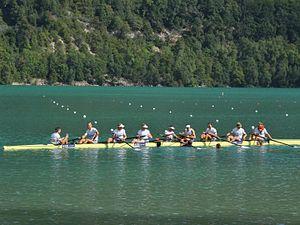
Vue d'athlètes médaillés d'or britanniques se voyant offrir des raffraichissements sur l'eau, à la toute fin des championnats du monde d'aviron 2015 sur le lac d'Aiguebelette en Savoie.
Les Championnats du monde d'aviron 2015, 45ᵉ édition des championnats, se déroulent du 30 août au 6 septembre 2015 sur le lac d'Aiguebelette, en France. Ce plan d'eau a déjà accueilli les Championnats du monde 1997 et une épreuve de la Coupe du monde en 2014.